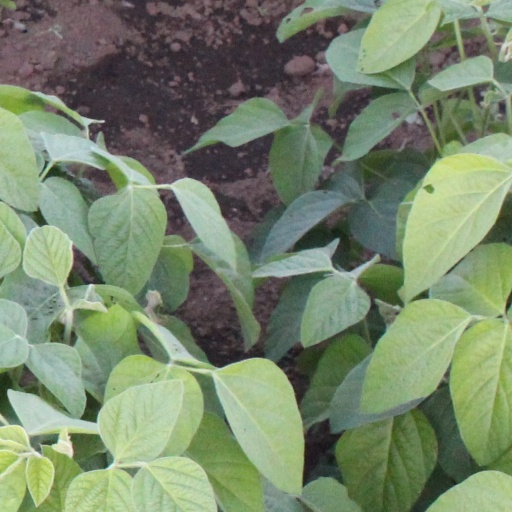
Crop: soybean